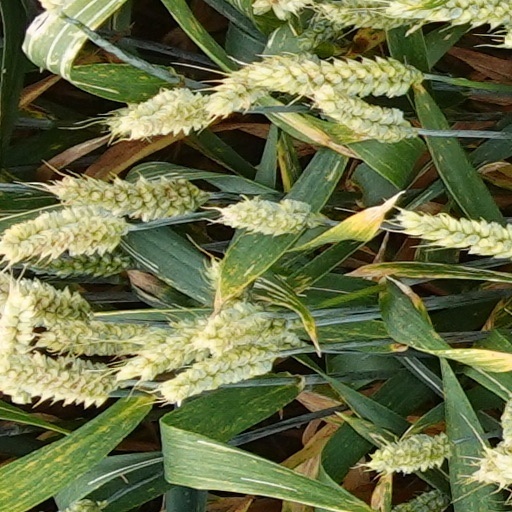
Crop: wheat